Tōru Takemitsu

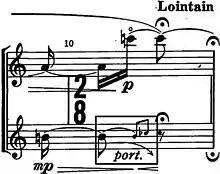
Example 1. Bar 10 of "Masque I", "Continu", for two flutes (1959). An early example of Takemitsu's incorporation of traditional Japanese music in his writing, shown in the unusually notated quarter-tone pitch bend above.

Takemitsu summarized his initial aversion to Japanese (and all non-Western) traditional musical forms in his own words: "There may be folk music with strength and beauty, but I cannot be completely honest in this kind of music. I want a more active relationship to the present. (Folk music in a 'contemporary style' is nothing but a deception)." His dislike for the musical traditions of Japan in particular were intensified by his experiences of the war, during which Japanese music became associated with militaristic and nationalistic cultural ideals.